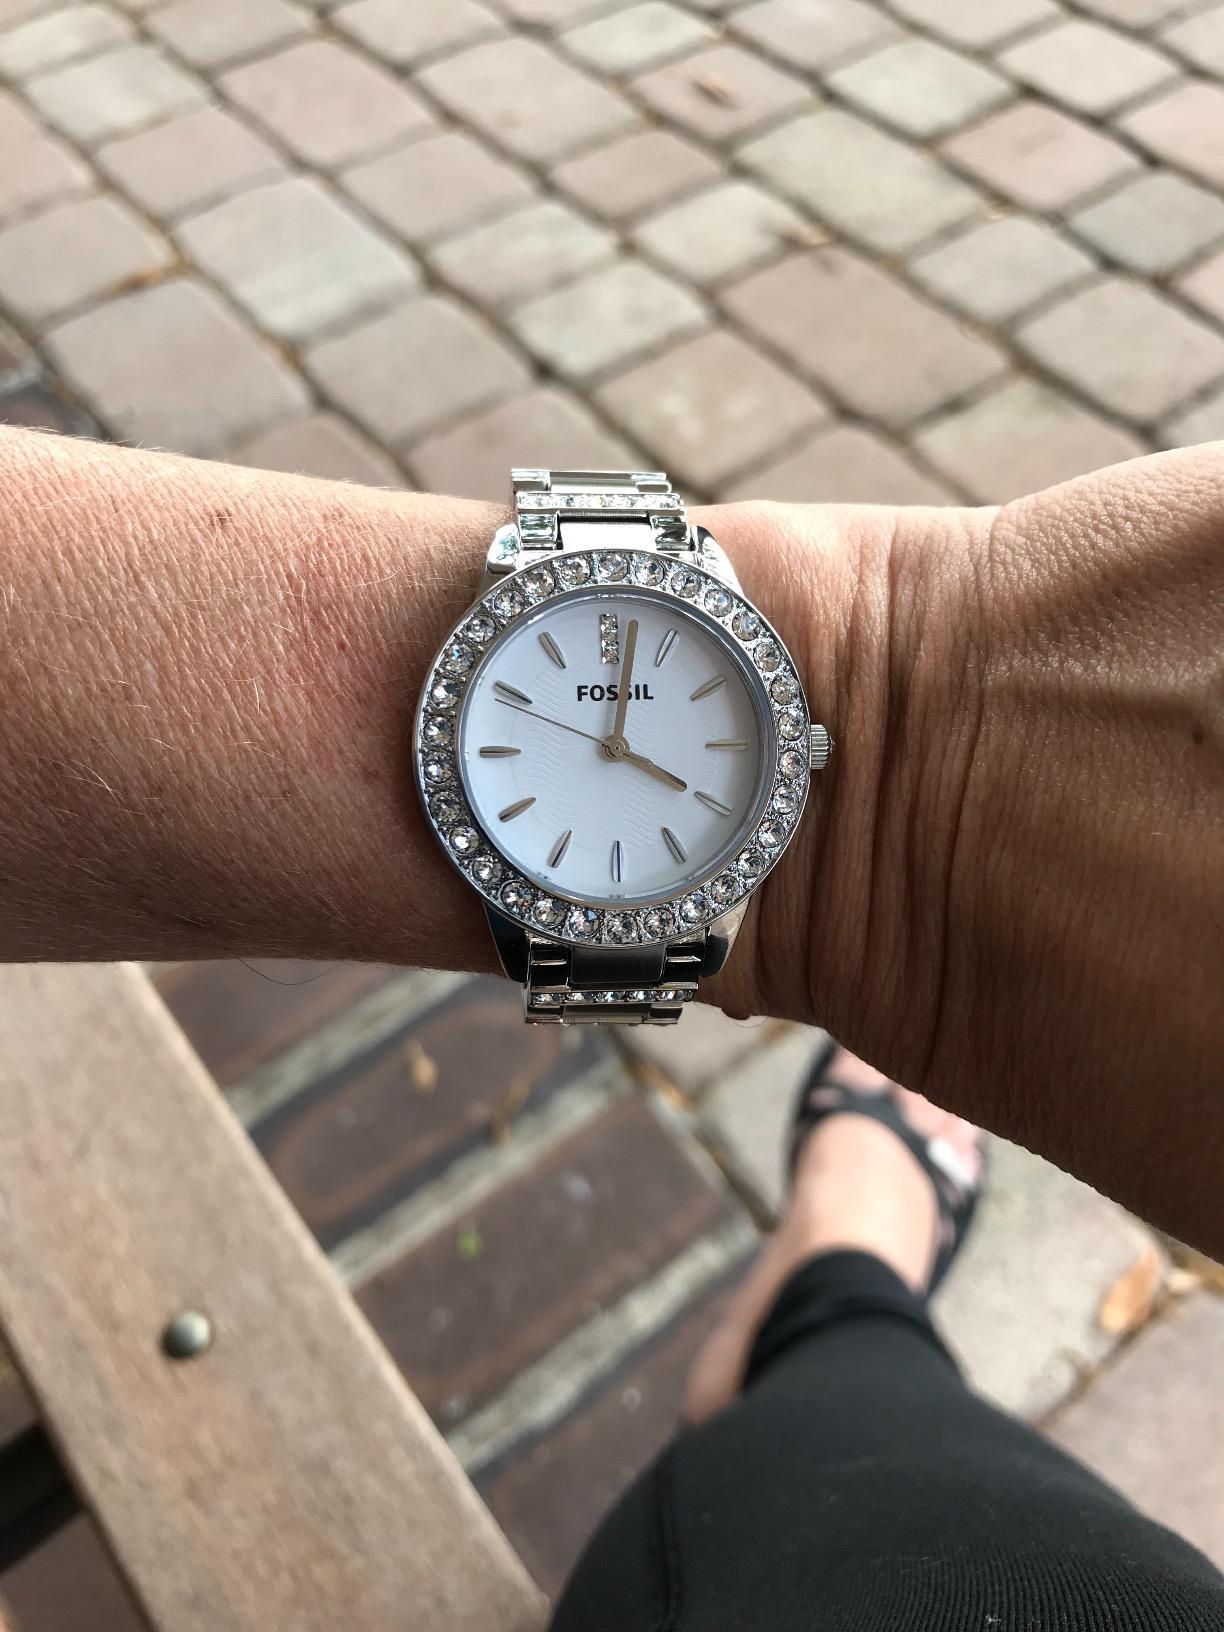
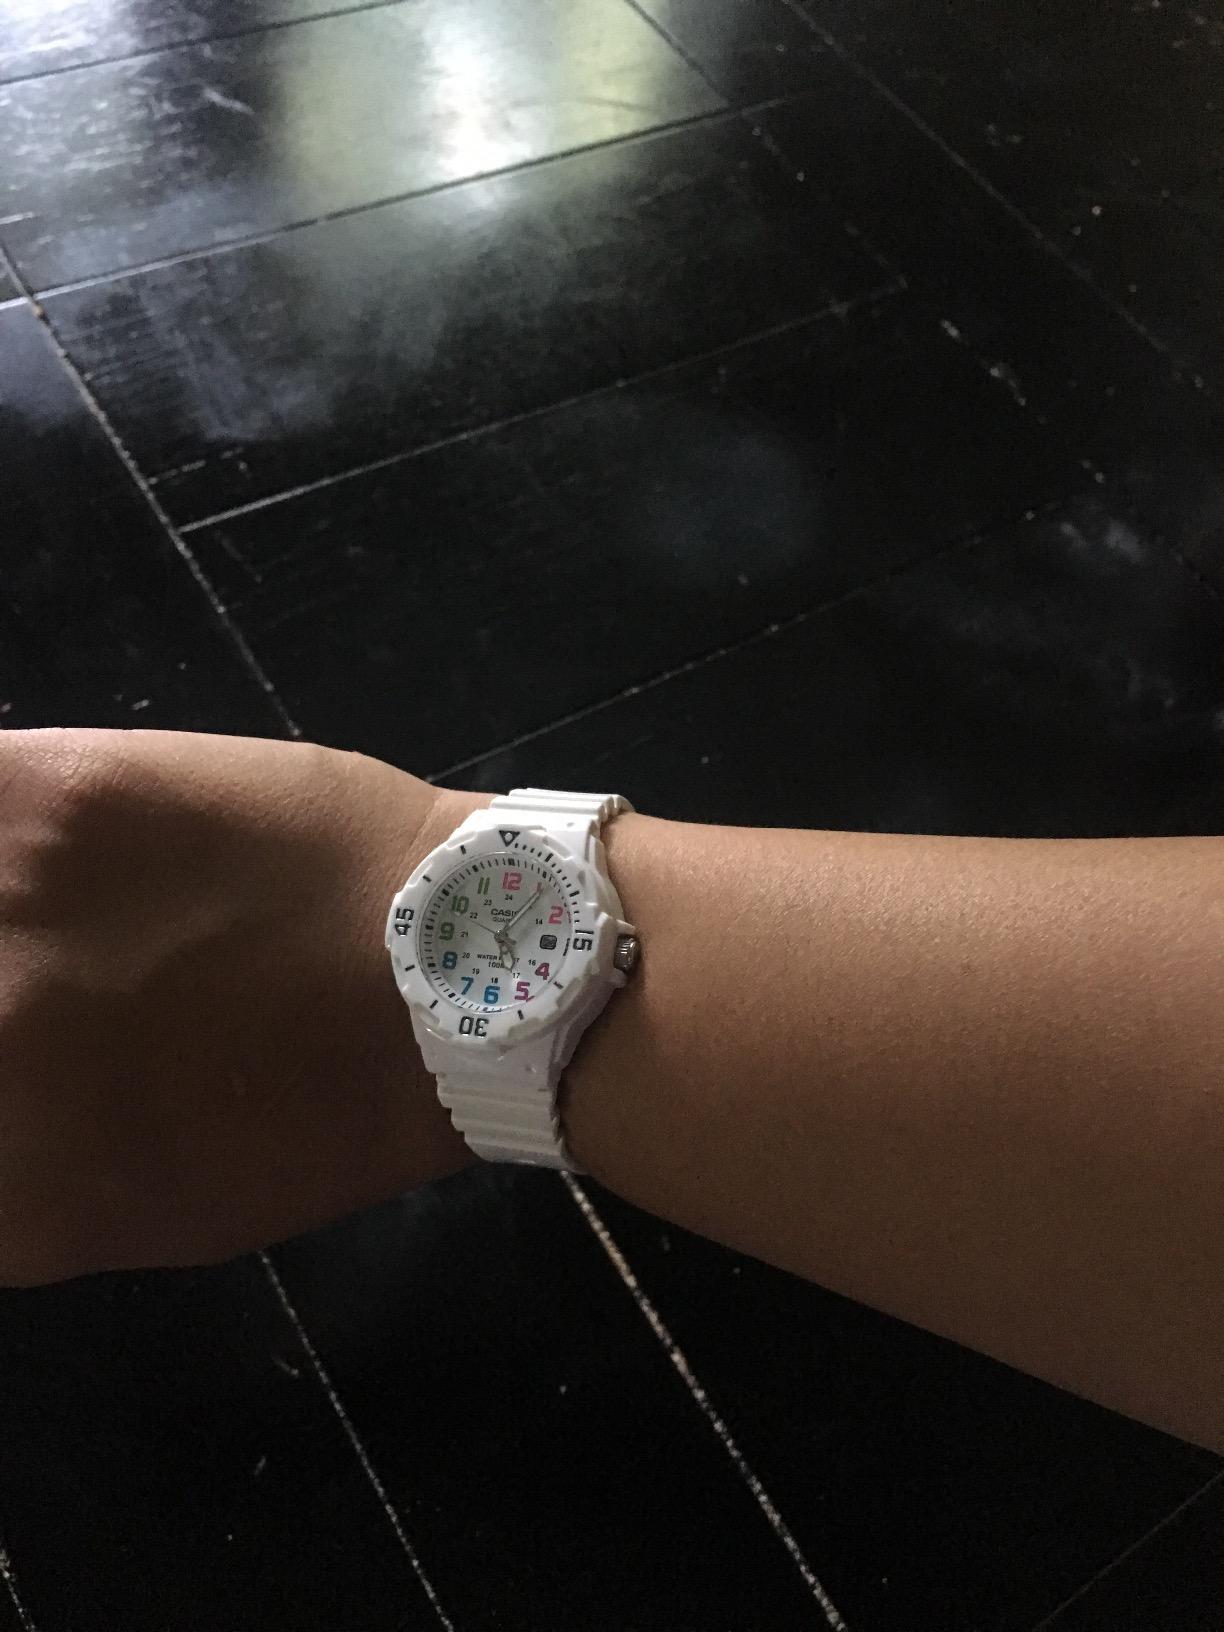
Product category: accessories_watch
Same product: no